Tatsuki Suzuki

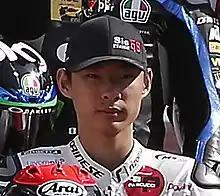
Suzuki in 2019

is a Japanese former professional motorcycle racer. He competed in Moto3 from 2015 to 2024, and is a 3-time race winner of the same category.